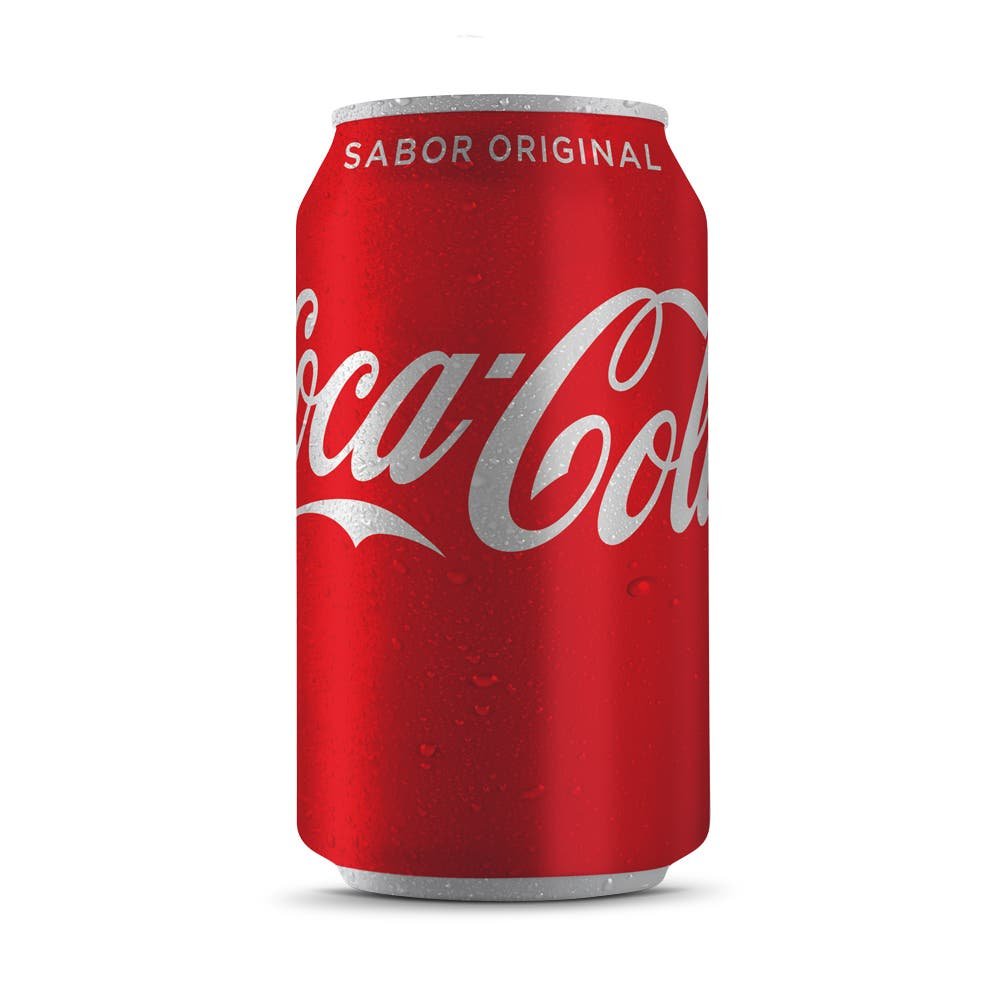
A Coca-Cola soda in a 355-mililiters  can